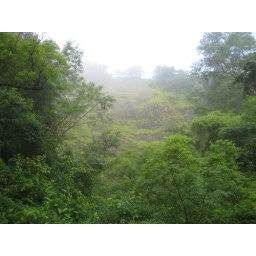
IMG_7446 The quarry face; usually just a rock face, now sporting grass all over